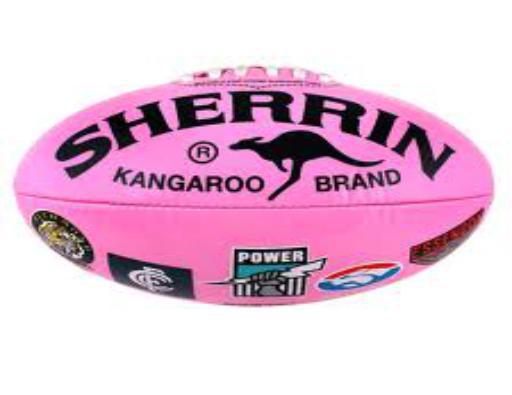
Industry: Sports